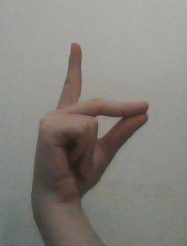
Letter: ta